Chemical field-effect transistor

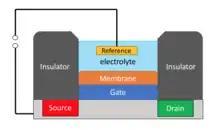
The schematic view of a ChemFET. Source, drain, and gate are the three electrodes used in a FET system. The electron flow takes place in a channel between the drain and source. The gate potential controls the current between the source and drain electrodes.

A ChemFET's source and drain are constructed as for an ISFET, with the gate electrode separated from the source electrode by a solution. The gate electrode's interface with the solution is a semi-permeable membrane containing the receptors, and a gap to allow the substance under test to come in contact with the sensitive receptor moieties. A ChemFET's threshold voltage depends on the concentration gradient between the analyte in solution and the analyte in contact with its receptor-embedded semi-permeable barrier.